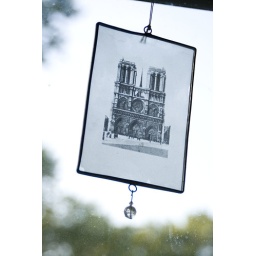
A glass ornament hanging in my kitchen window. I think it has a building or church in Paris on it.